A Beautiful Noise (musical)

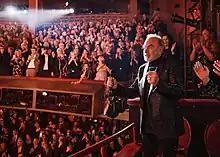

In late 2022, "A Beautiful Noise" opened on Broadway with Swenson, Jacoby, Hurder and Powell reprising their Boston roles. The full Broadway cast included Jessie Fisher as Jaye Posner, Tom Alan Robbins as Bert Berns and Kieve Diamond, Bri Sudia as Ellie Greenwich and Rose Diamond, and Michael McCormick as Fred Colby and Tommy O’Rourke. The show began previews on November 2, 2022 at the Broadhurst Theatre and formally opened on December 4, 2022. Diamond led an unannounced sing-along of "Sweet Caroline" on opening night.